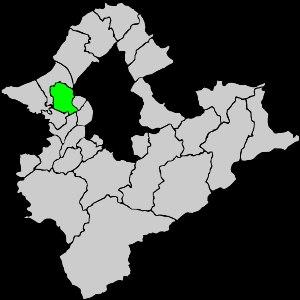
Wugu, est un district de la ville de Nouveau Taipei, à Taïwan.